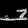
Label: Sandal